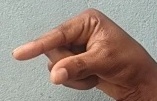
ASL sign: Q